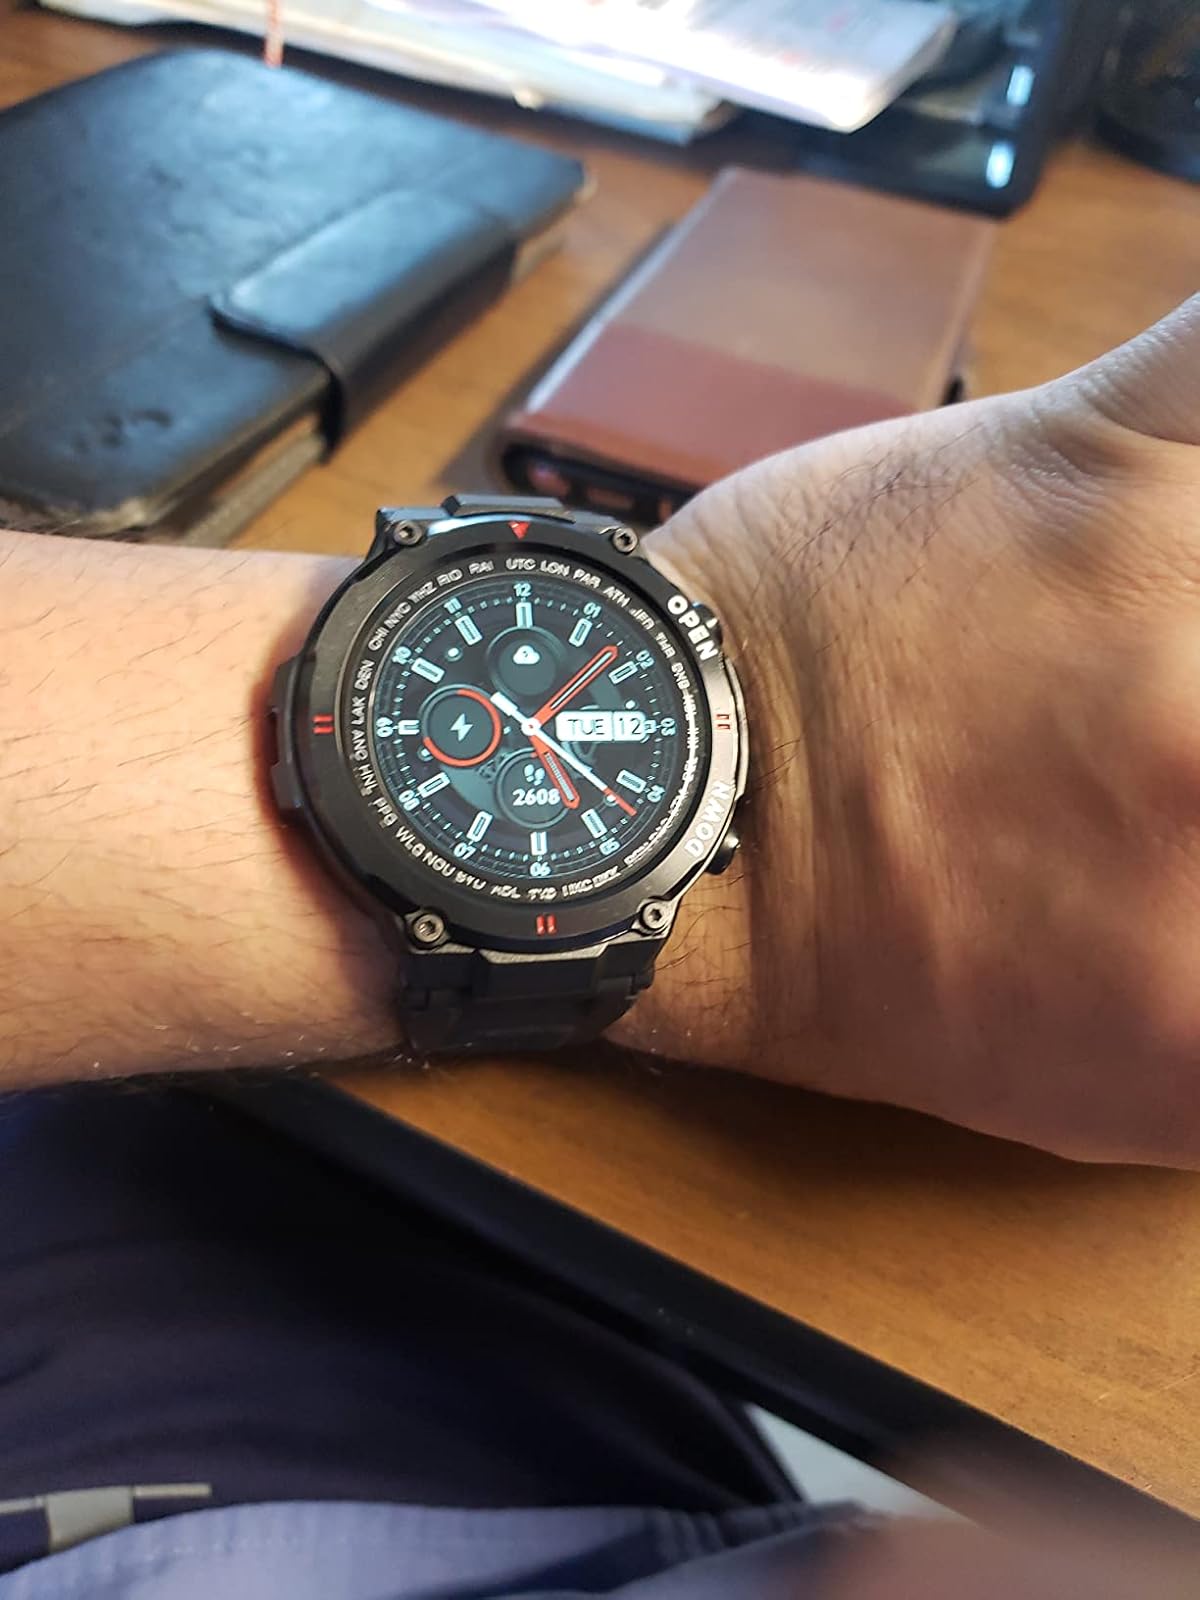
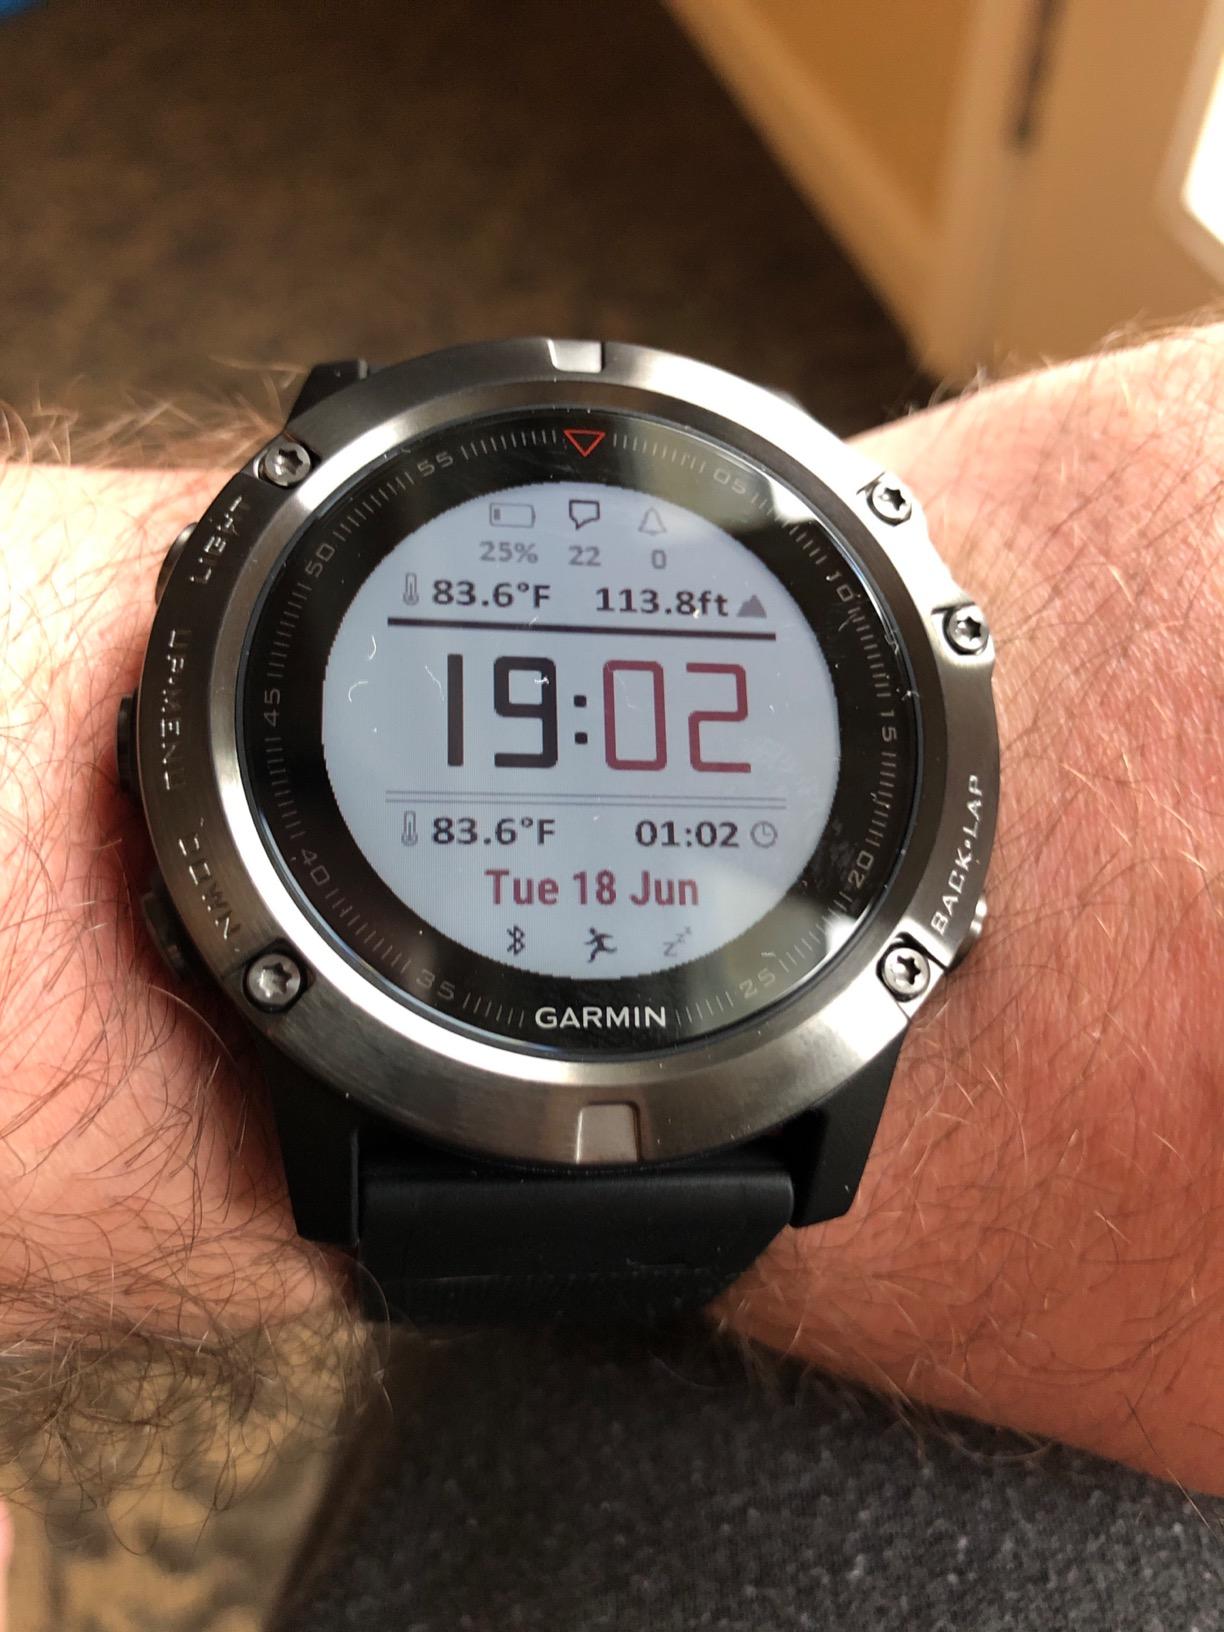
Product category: smartwatch
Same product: no